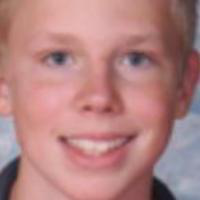
Age group: age 11-20